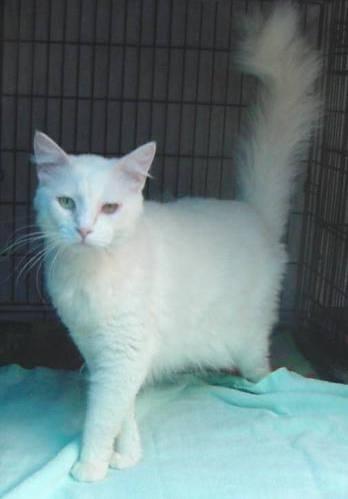
cat